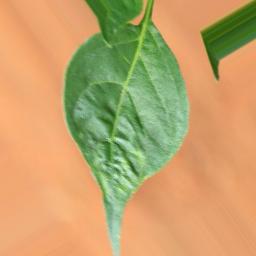
Label: mites_and_trips